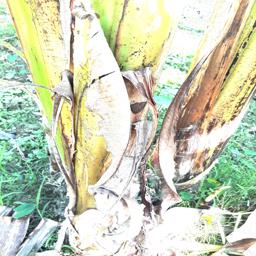
Label: PSEUDOSTEM WEEVIL